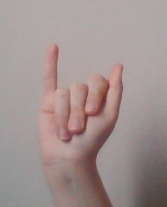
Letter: meem